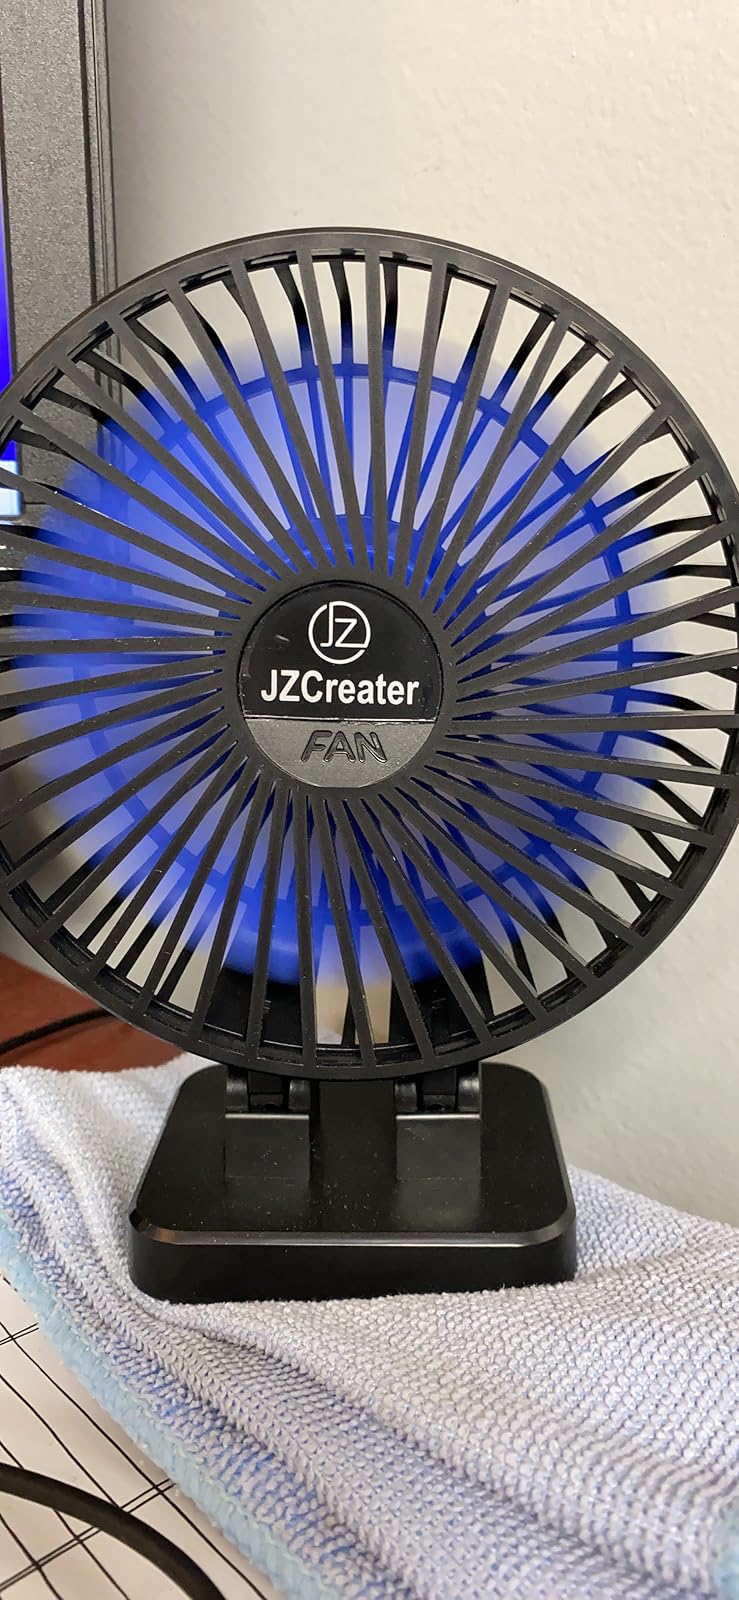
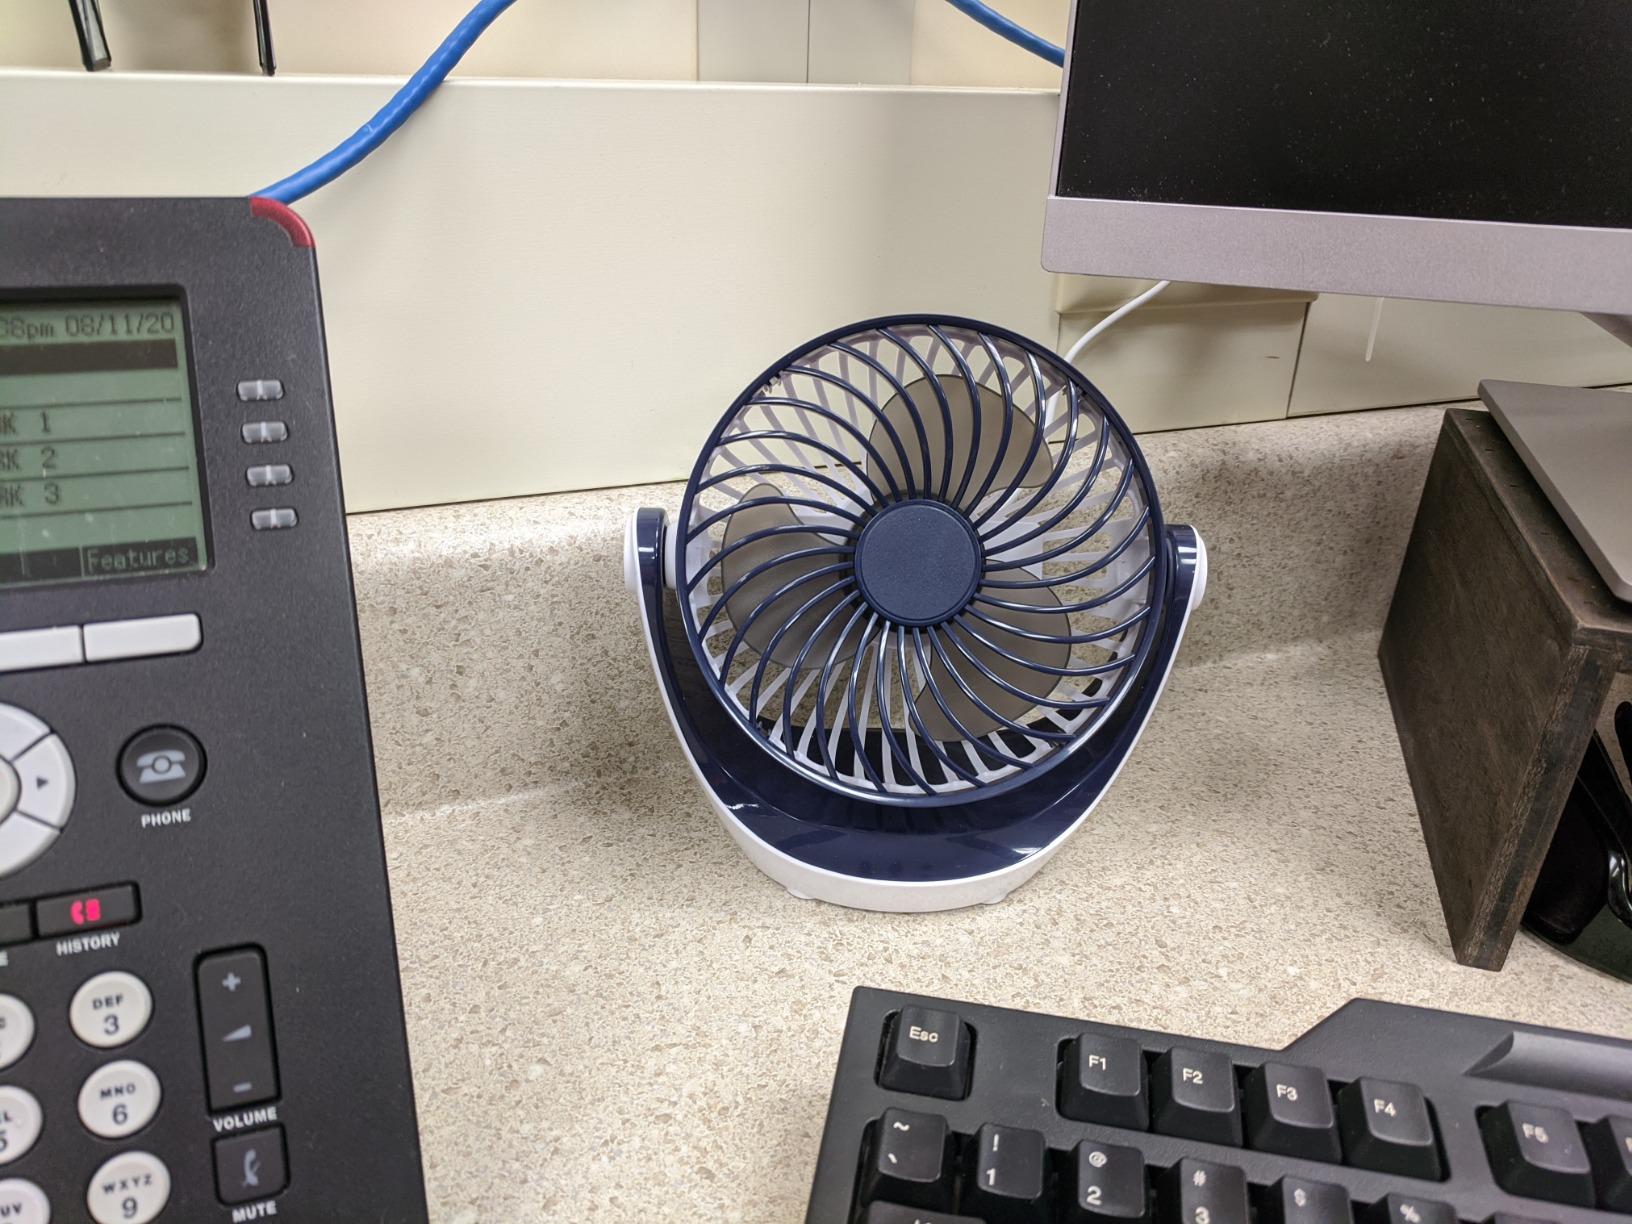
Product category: fan
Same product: no